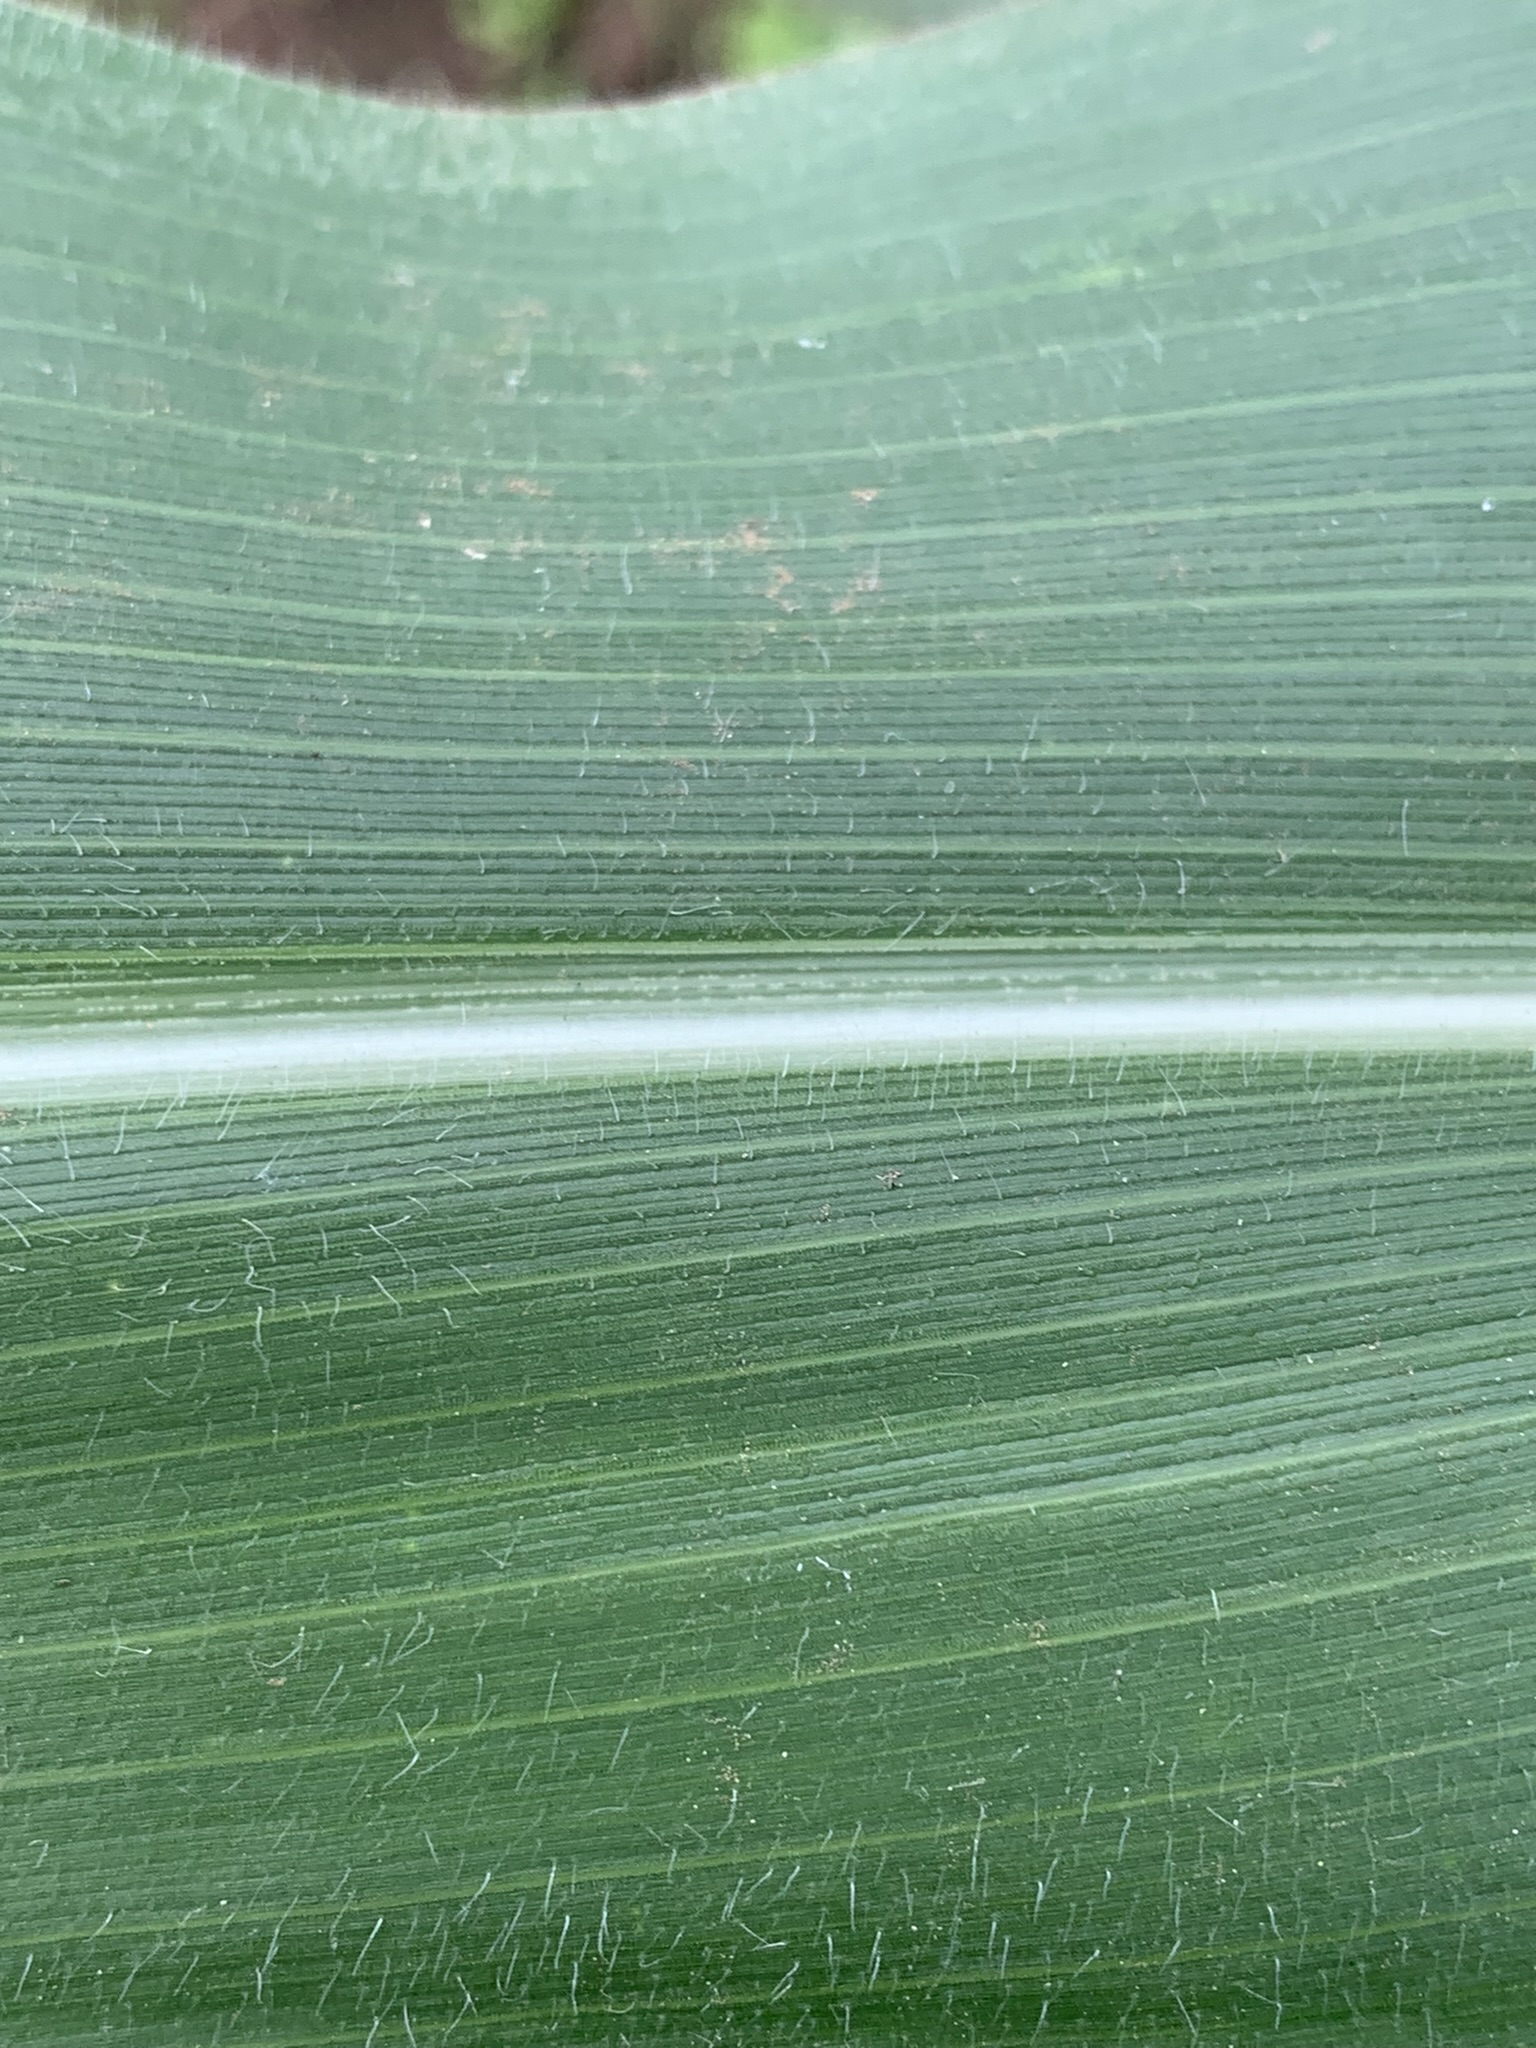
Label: Healthy